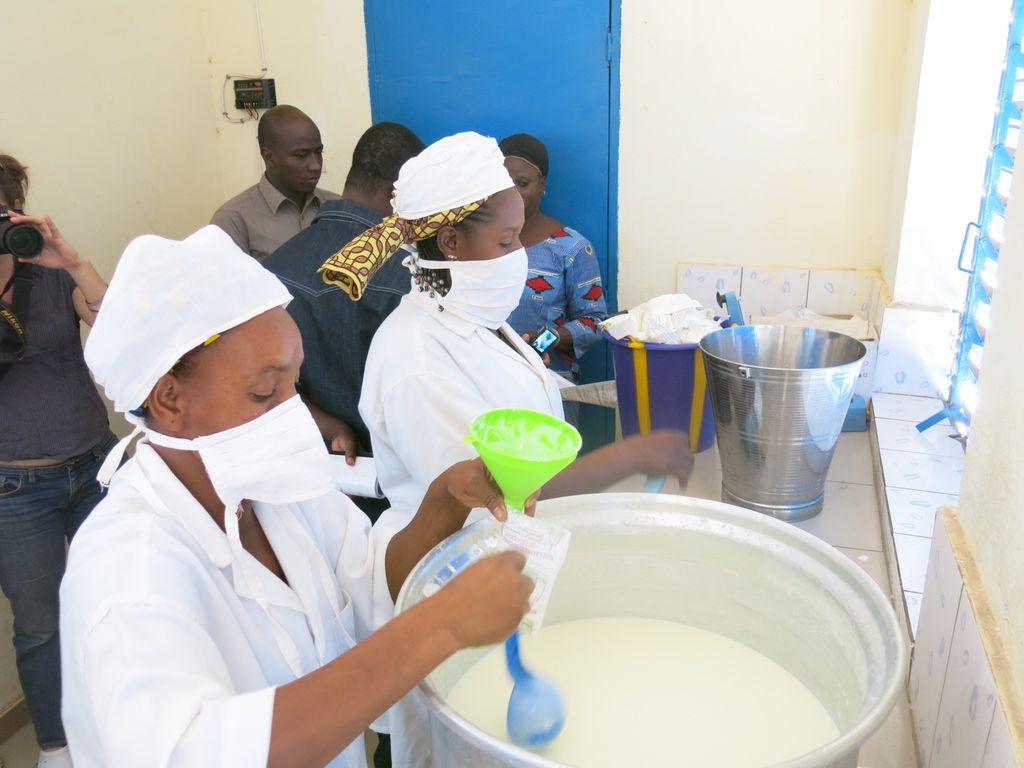
Kuna watu sita,wanawake watatu,wanaume watatu,wanawake wawili wanaonekana kuvalia mavazi meupe pepepe,kofia jeupe kichwani,barakoa nyeupe,mwanaume mmoja anaonekana kuchukua kanda za video au kupiga picha,wanaume wengine wawili wanaonekana kufanya mazungumzo na mwanamke wa tatu.